Too Far Gone (The Walking Dead)

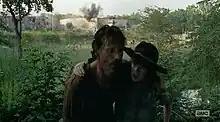
A beaten down Rick and his son Carl escape the destroyed prison in the aftermath of the assault that takes the lives of many people.

"Too Far Gone" is the eighth episode and mid-season finale of the fourth season of the post-apocalyptic horror television series "The Walking Dead", which aired on AMC on December 1, 2013. The episode, written by Seth Hoffman and directed by Ernest Dickerson, shares its title with the thirteenth volume of the comics.